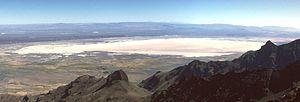
Le désert d'Alvord est un désert au sud-est de Steens Mountain situé dans le comté de Harney, dans l'Oregon au sud-ouest des États-Unis. Il mesure environ 19 x 11 km à une altitude de 1 200 m.